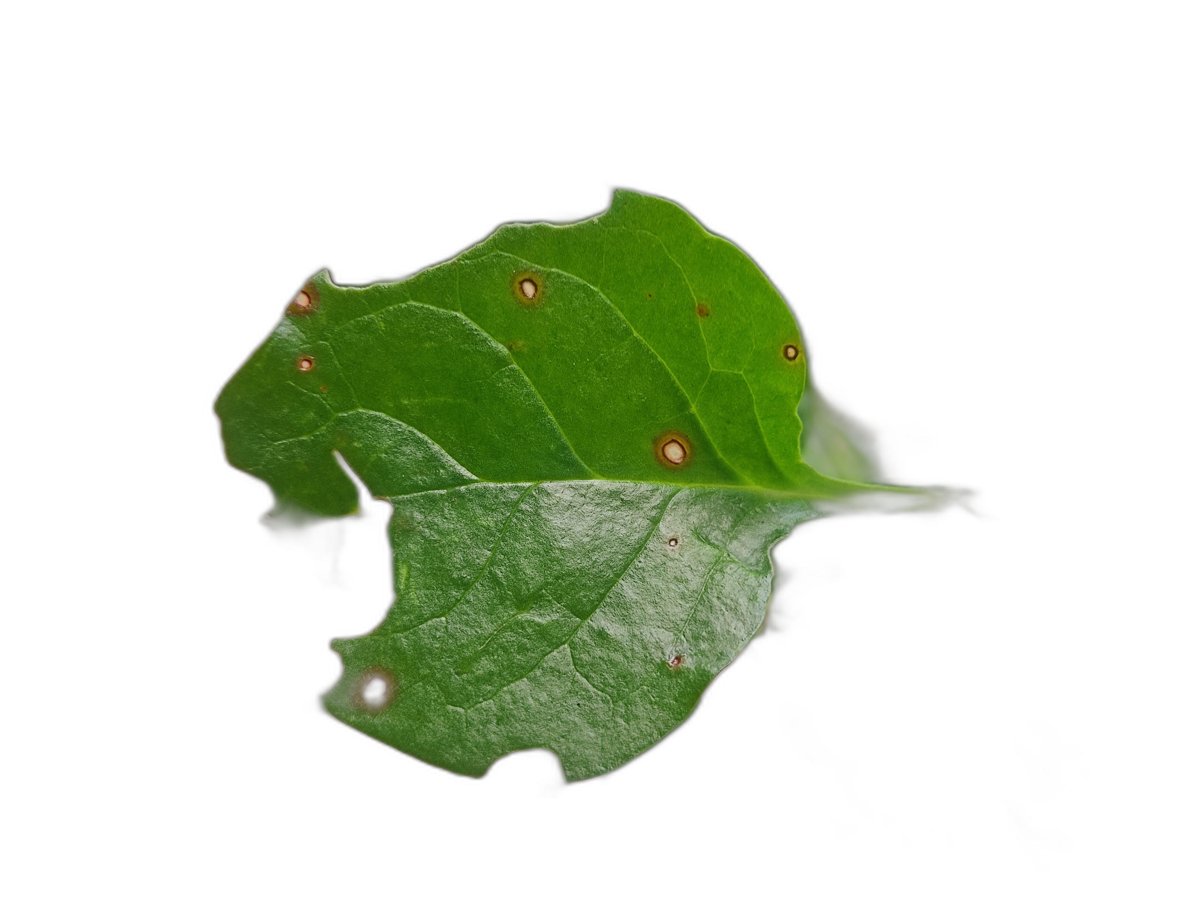
Label: Bacterial-Spot